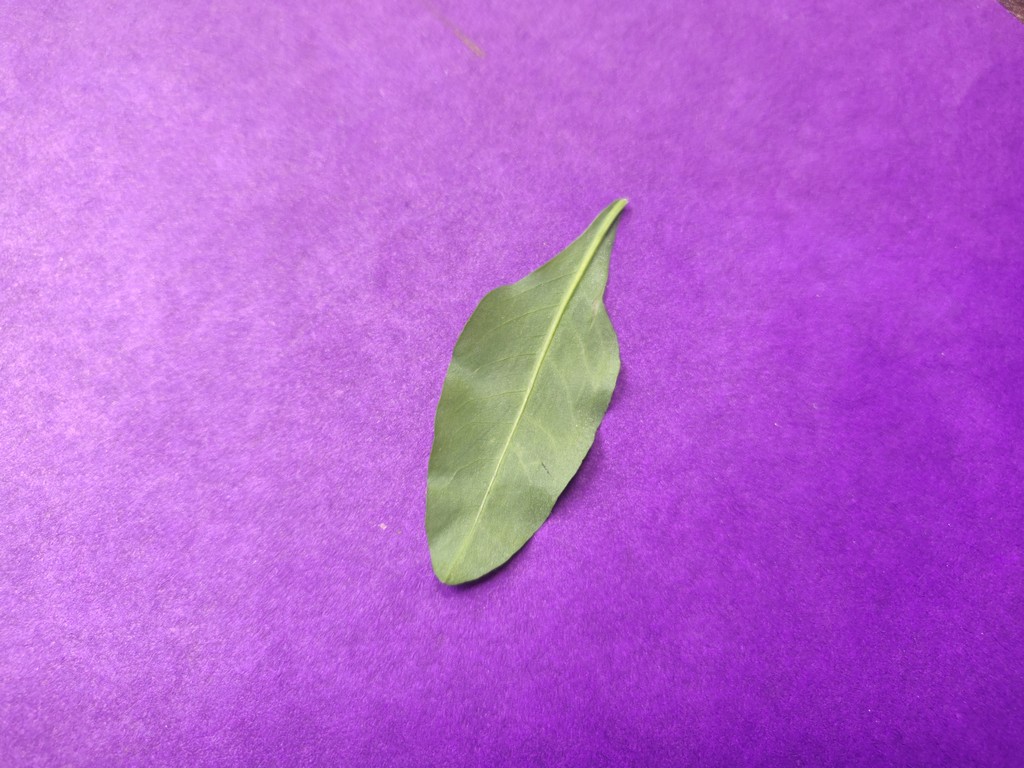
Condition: Healthy
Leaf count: single
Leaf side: back